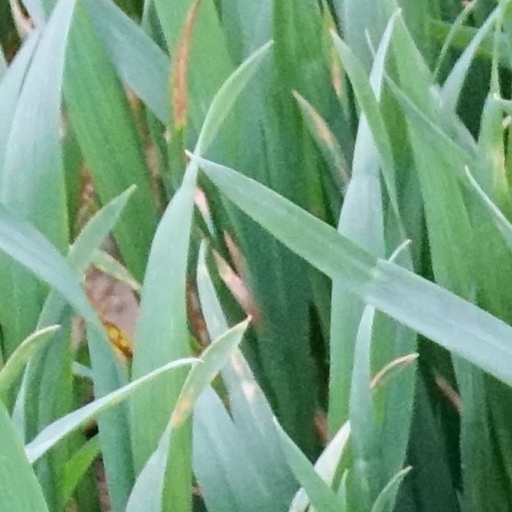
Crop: wheat